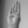
ASL letter: B